John Eaton (politician)

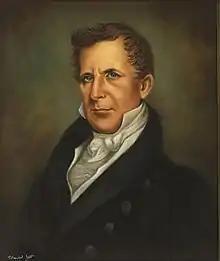
Eaton as governor of Florida

Following his resignation as Secretary of War, Eaton returned to Tennessee. His wife suffered a period of ill health after arriving. Jackson planned to replace him in the War Department with Tennessee senator Hugh Lawson White. This would vacate White's senate seat, which Eaton would presumably fill. However, White refused the cabinet position despite much prodding from Jackson. Eaton attempted to return to the Senate by running against incumbent Felix Grundy in 1832. Jackson officially remained neutral during the election, as Grundy was also a Democrat. Behind the scenes, however, Jackson, still resentful about the outcome of the Petticoat Affair, supported Eaton, whom he probably believed "would prove to be a safer man and more easily handled than Grundy." One historian wrote that in "a perusal of the correspondence relative to the contest, it is evident that Jackson was using every influence to elect Eaton," but Eaton was defeated. He served as a delegate to the 1832 Democratic National Convention. In a letter to Jackson before the convention, Eaton declared his strong support for Jackson's choice of Van Buren for vice president. He also requested that several of his friends be given appointments in the administration.